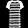
Label: Dress